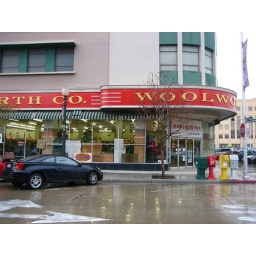
vintage woolworth's store now contains a lovely antique mall. the sign above the door advertises woolworth's luncheonette!bakersfield, ca.